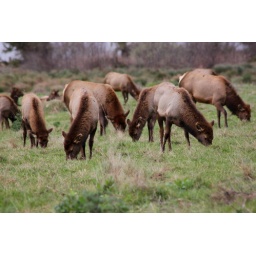
Elk herd near the red school house